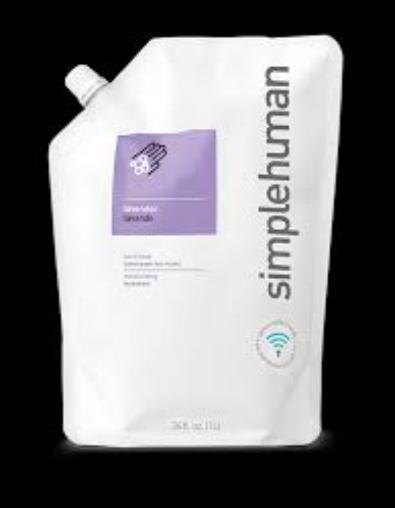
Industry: Necessities